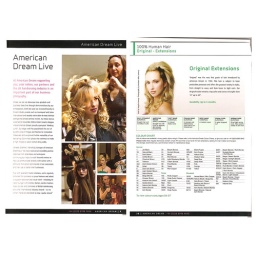
my pics from the hair show in glasgow in the big black book for american dream again